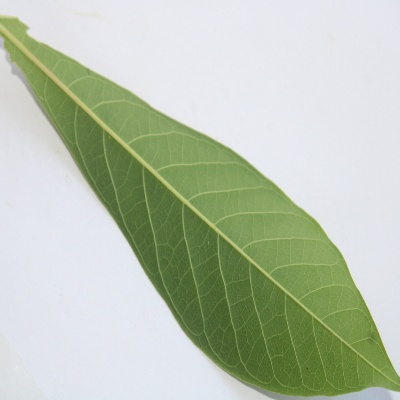
Crop: Cassava
Condition: healthy